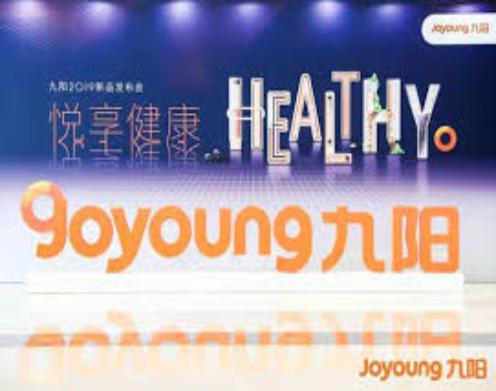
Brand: joyoung
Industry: Necessities